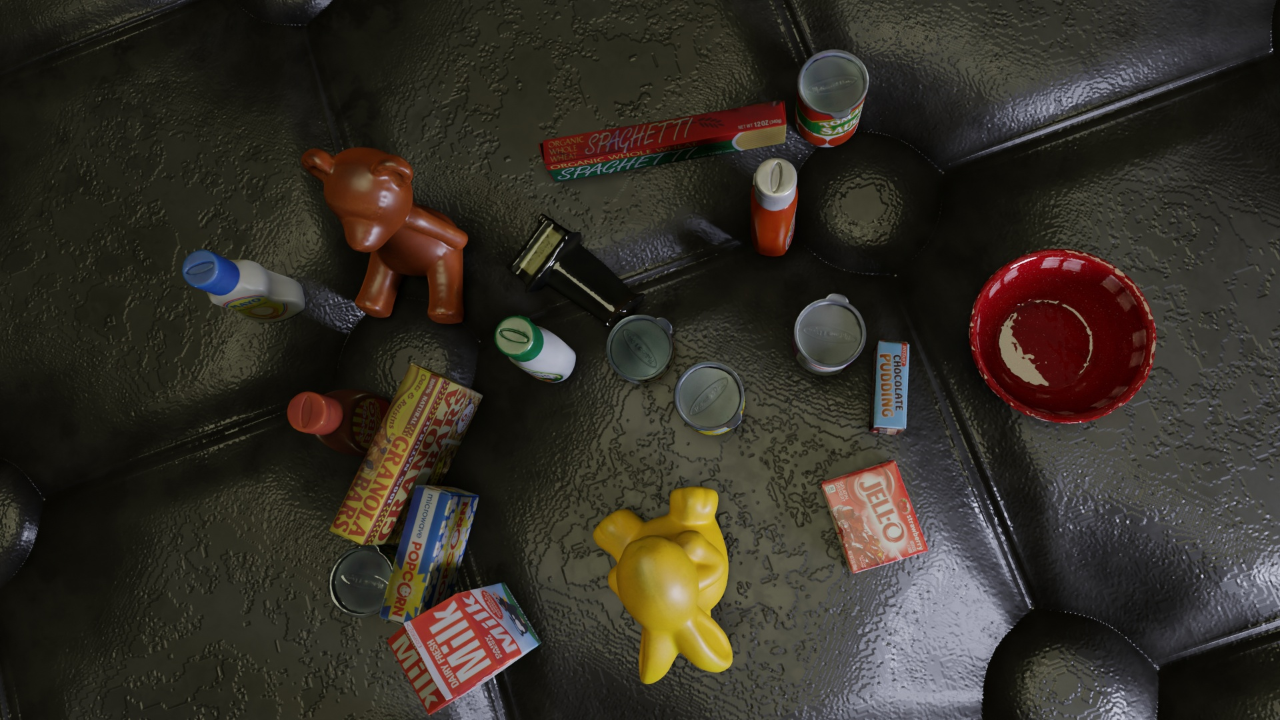
Question:
What are the five normalized (x, y) points between 0 and 1 in the image that outline the grasp plane for the carton of milk? Your answer should be as Grasp center: [], Left finger base: [], Right finger base: [], Left finger tip: [], Right finger tip: [].
Answer: Grasp center: [0.314844, 0.916667], Left finger base: [0.352344, 0.875], Right finger base: [0.279687, 0.954167], Left finger tip: [0.380469, 0.852778], Right finger tip: [0.310937, 0.929167]